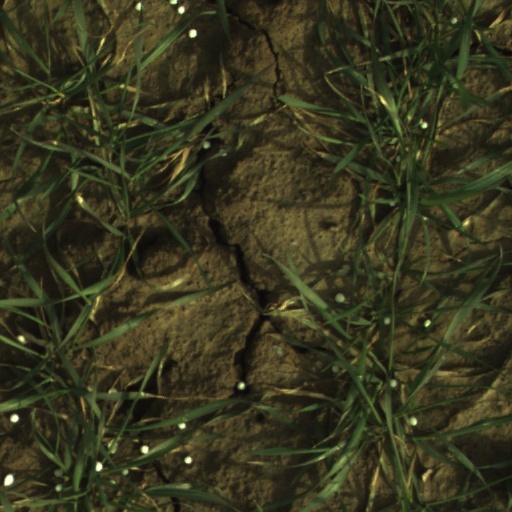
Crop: wheat